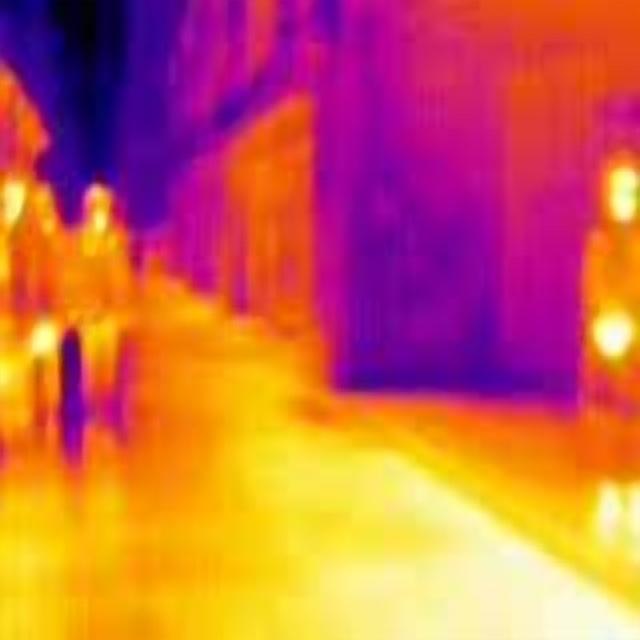
Detected objects:
label: person
label: person
label: person